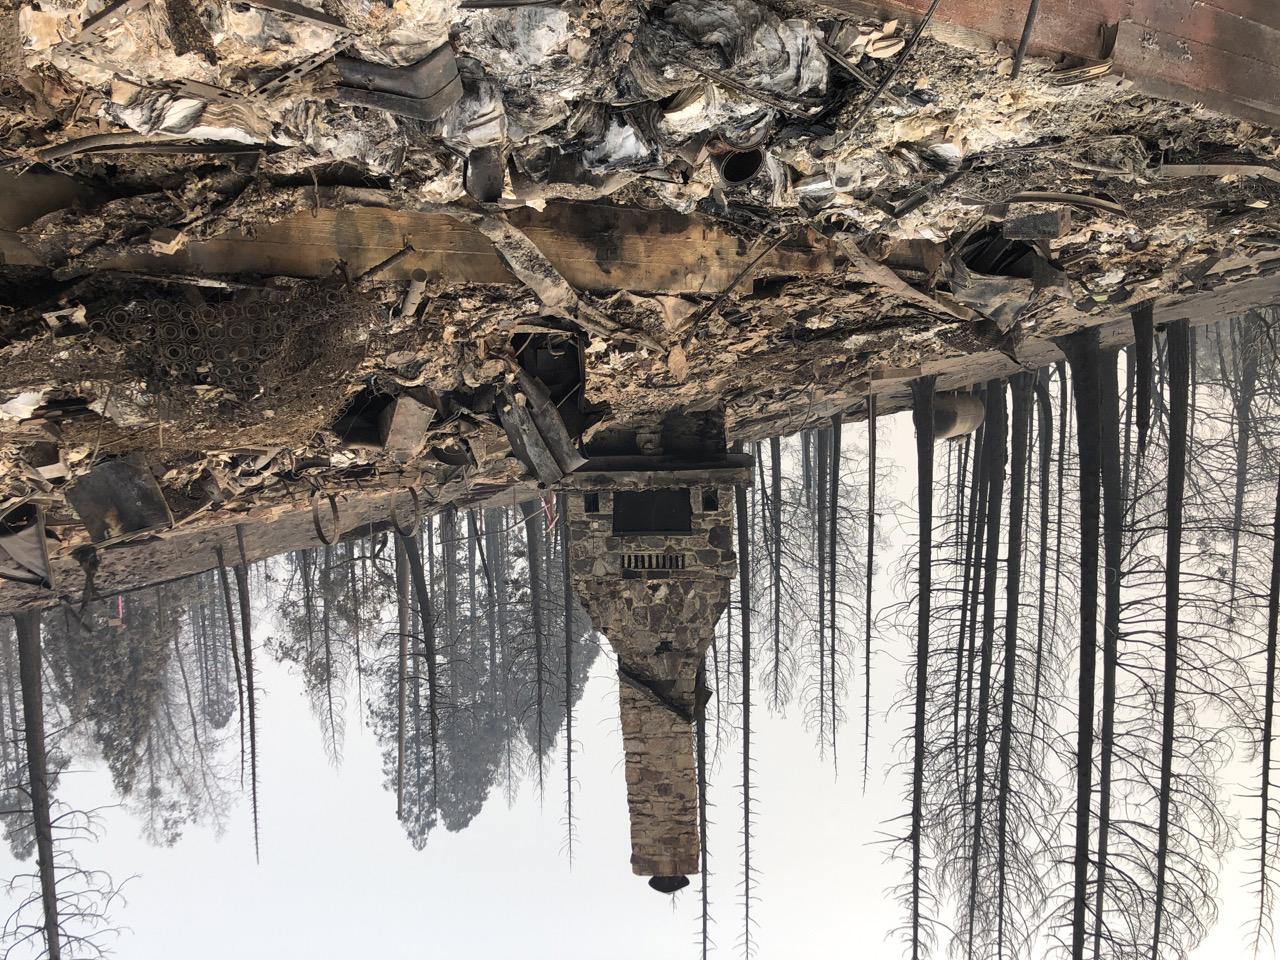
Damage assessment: destroyed